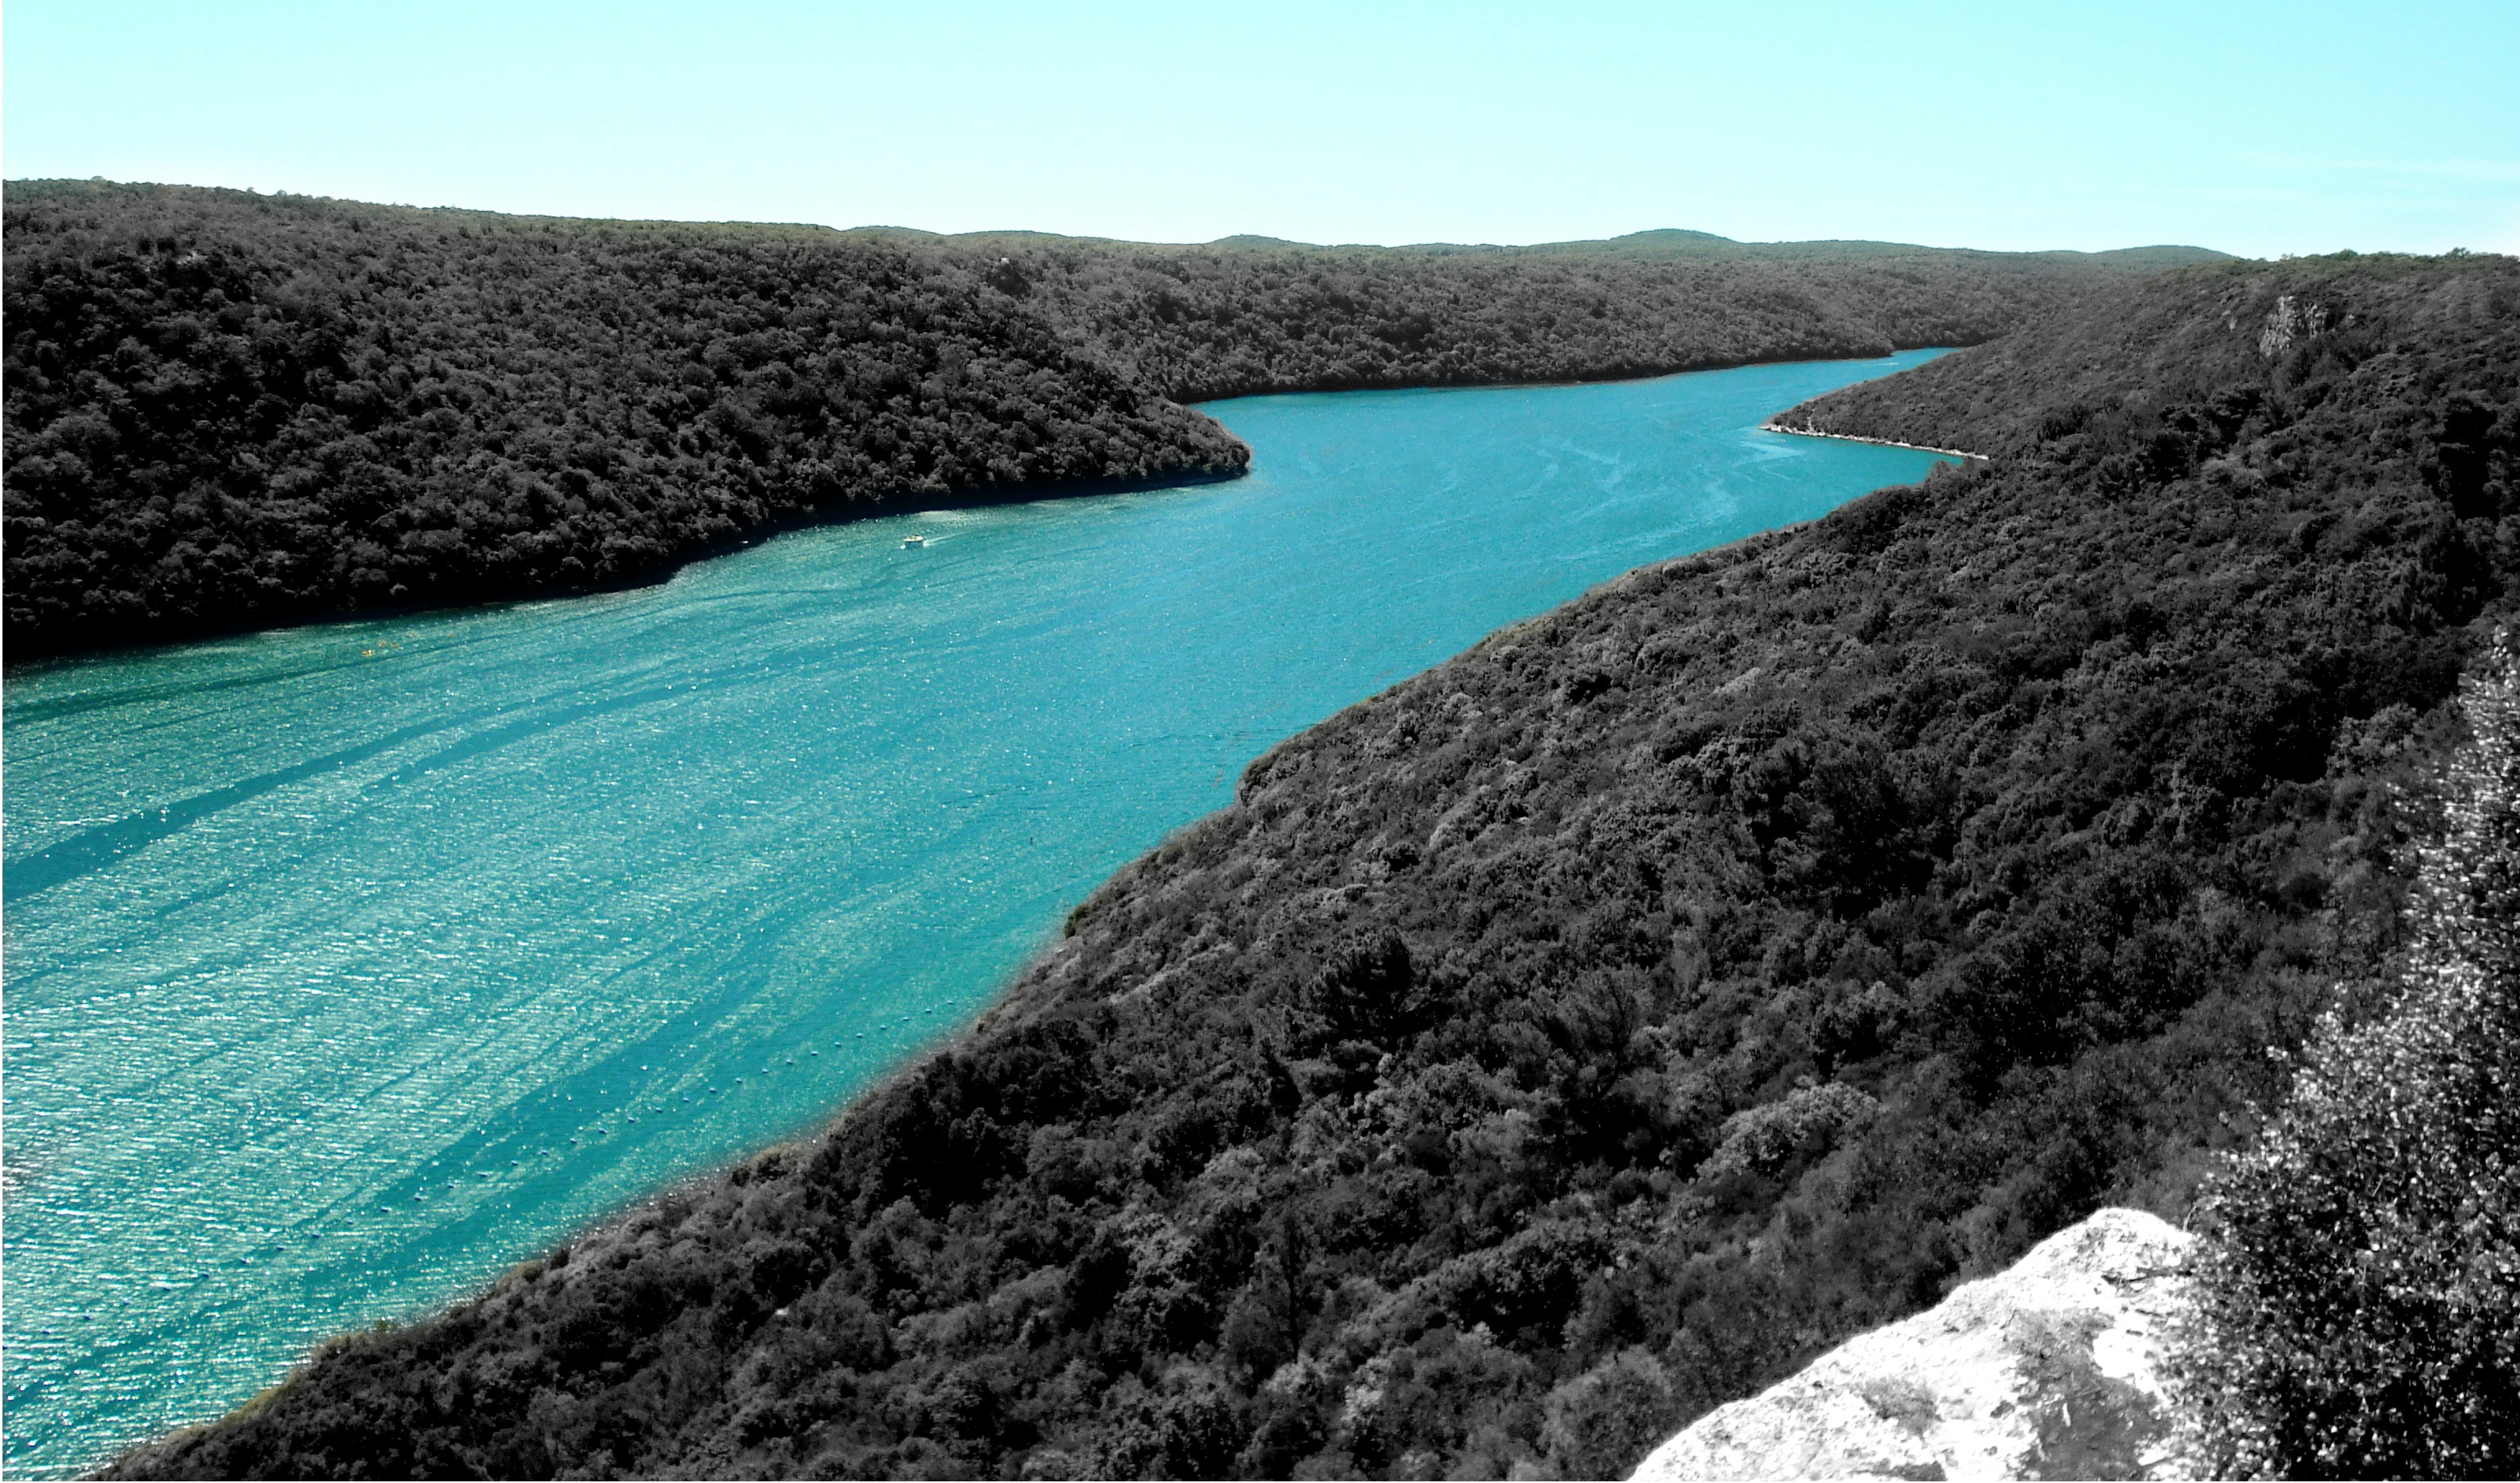
landscape, sea, coast, water, rock, mountain, cliff, bay, soil, reservoir, terrain, croatia, turquoise, channel, loch, moraine, lim, limfjord, landform, adriatic sea, mountain and water, geographical feature, glacial landform, geological phenomenon